Warring States period

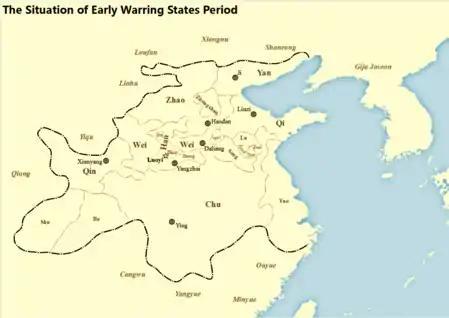
Map showing states at the beginning of the Warring States period

The political geography of the era was dominated by the Seven Warring States, namely: